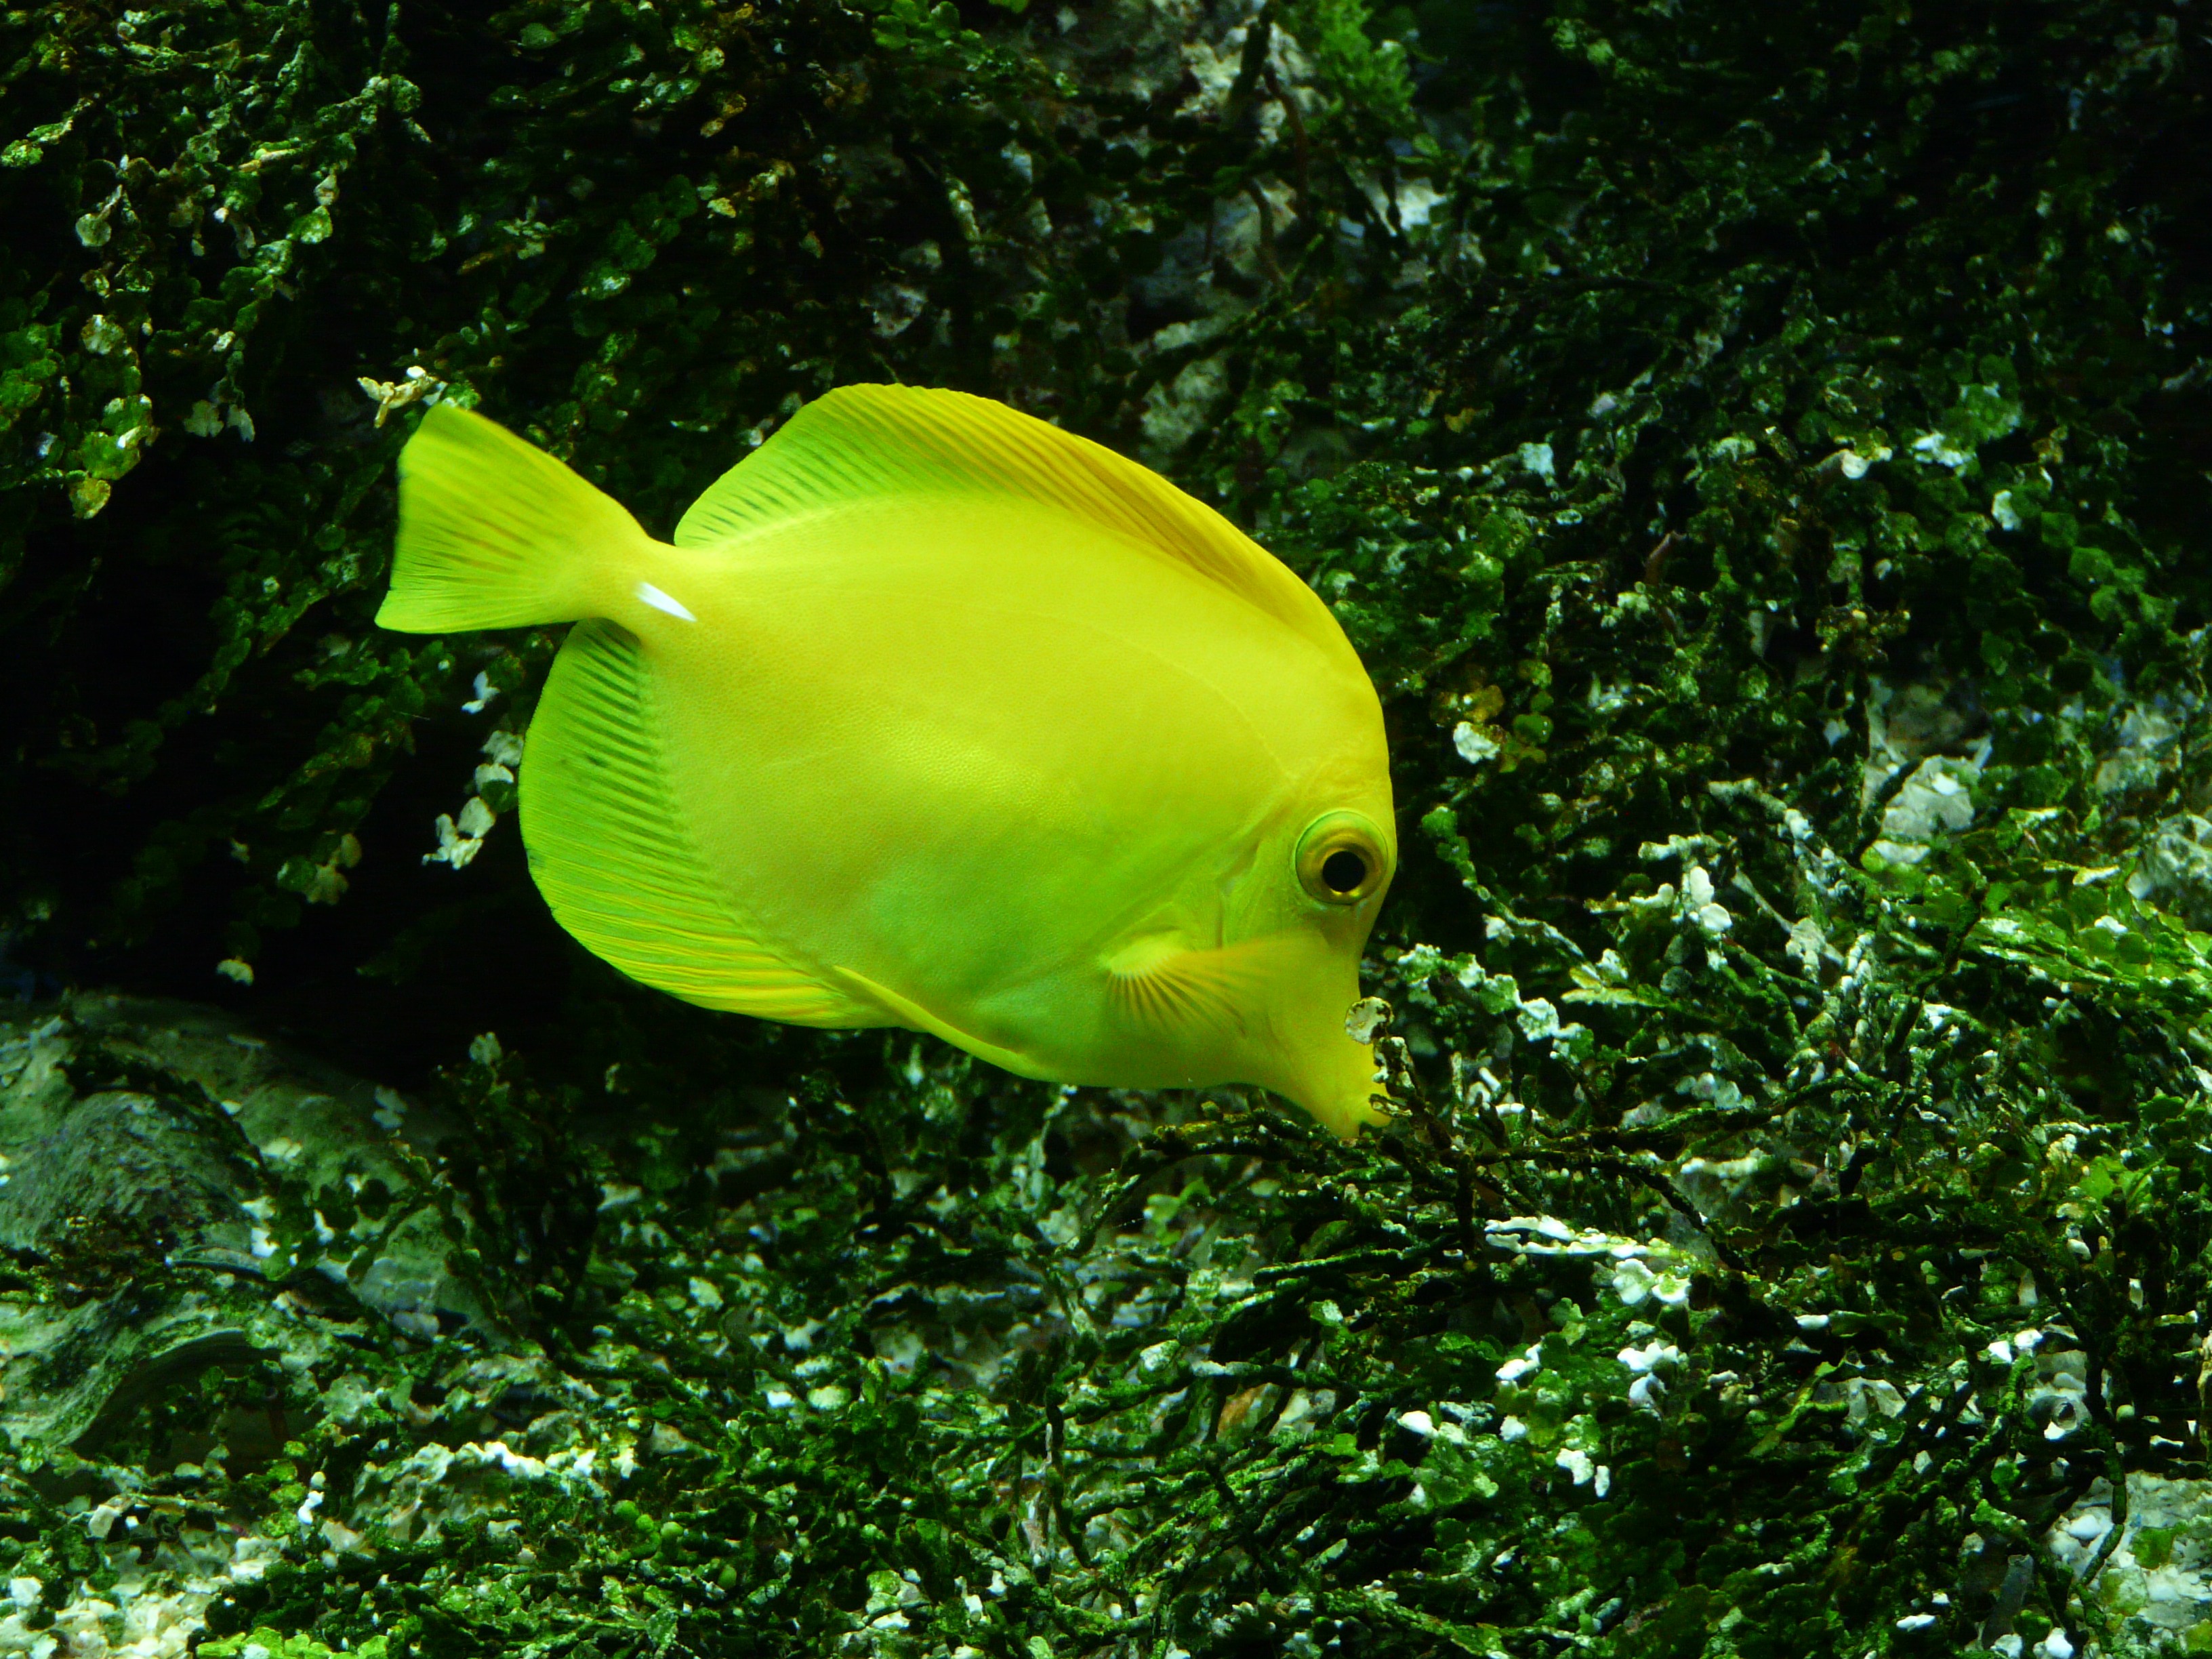
tree, water, nature, forest, plant, leaf, flower, wildlife, swim, green, jungle, botany, yellow, garden, fish, toy, flora, fauna, aquarium, rainforest, habitat, tropics, surgeonfish, zebrasoma flavescens, yellow segelflossendoktor, yellow segeldoktorfisch